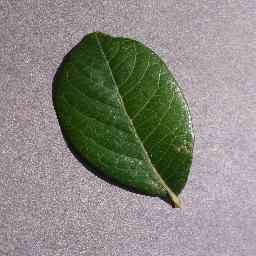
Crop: blueberry
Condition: healthy